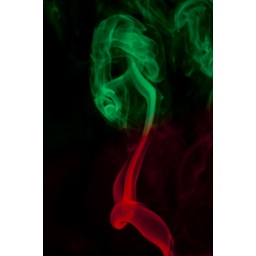
Candle smoke over a black background with red and green Cokin filters set side by side.